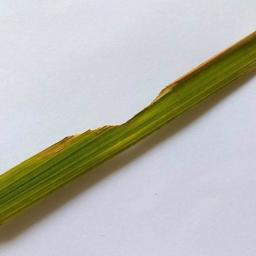
Label: Rice___Healthy